Powder keg

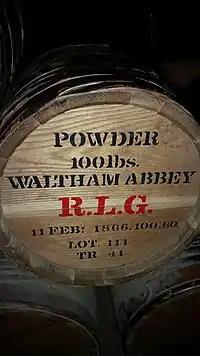
Rifle large grain gunpowder barrel at Fort George's Citadel Hill

A powder keg is a barrel of gunpowder. The powder keg was the primary method for storing and transporting large quantities of black powder until the 1870s and the adoption of the modern cased cartridge. The barrels had to be handled with care, since a spark or other source of heat could cause the contents to deflagrate.